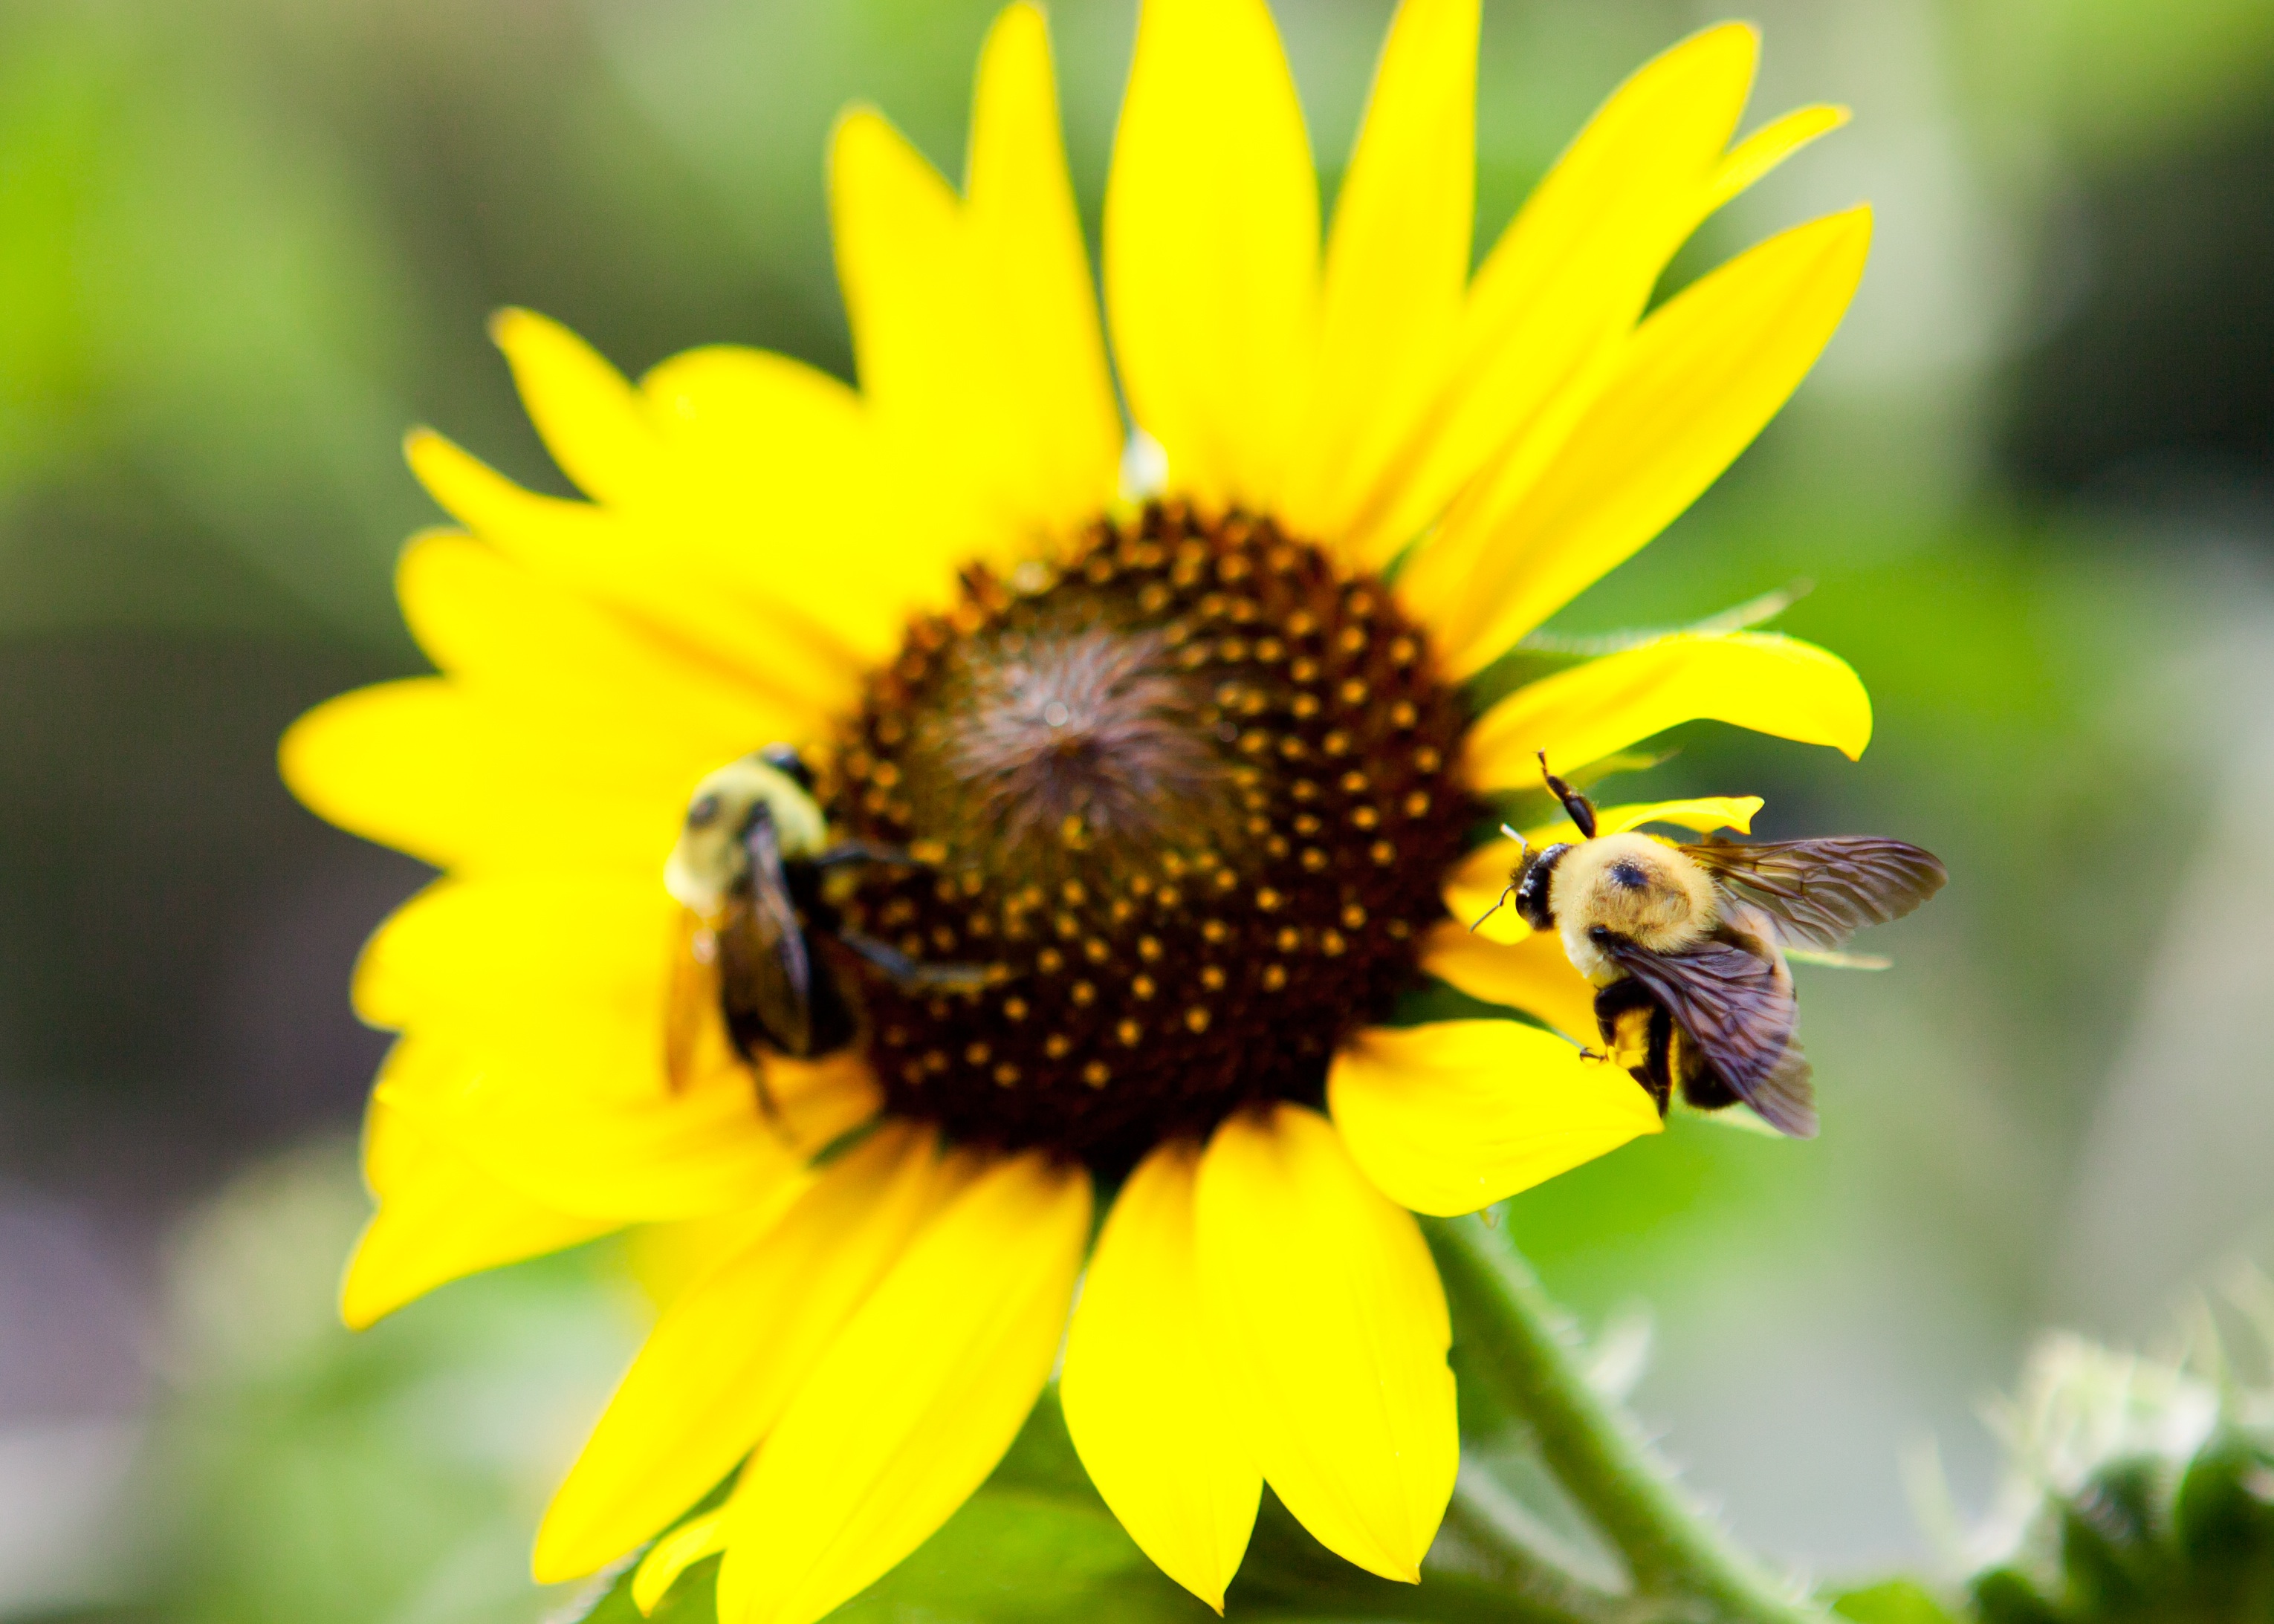
nature, plant, flower, petal, pollen, insect, yellow, flora, fauna, sunflower, invertebrate, wildflower, close up, bee, bumblebee, nectar, macro photography, flowering plant, honey bee, daisy family, land plant, membrane winged insect